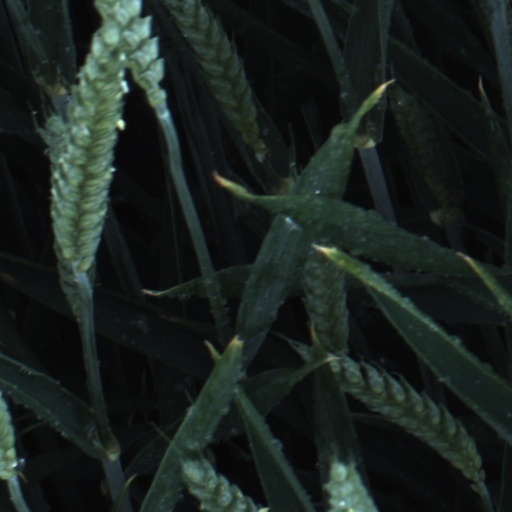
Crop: wheat